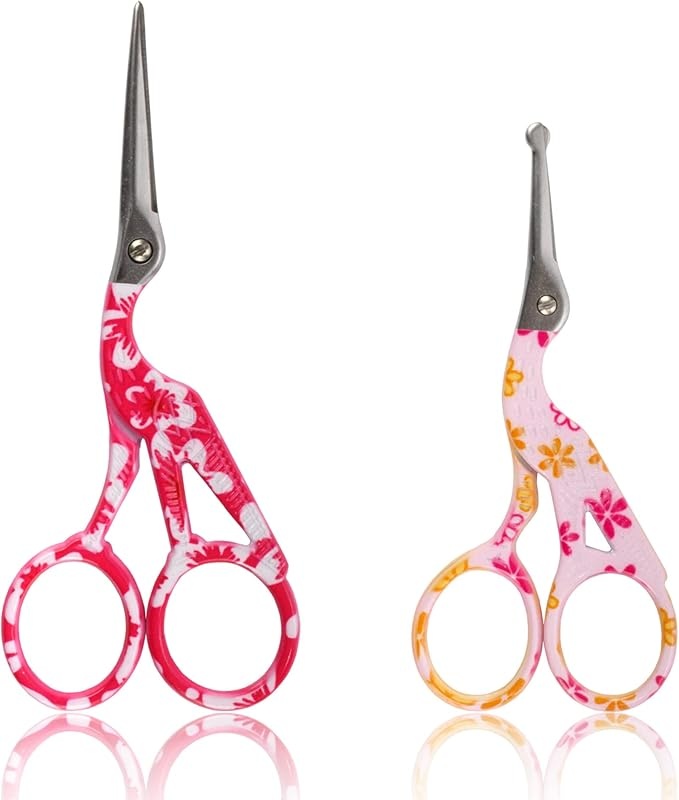
Stork Bird Rounded Safety Tip Embroidery Craft Stainless Steel Crane Scissors - Assortment B - 20 Pairs
About This 🦢CONTENTS 20 Stork Scissors 🦢DIMENSIONS 10 pairs of 3.5 inch (88.9mm) stork scissors and 10 pairs of and 4.5 inch (114.3mm) stork scissors. Blades are roughly 1 inch and 2.3 inches (25.4 and 58.4mm) long 🦢COMPOSITION Made from a colorful, high-quality, lasting stainless steel 🦢FEATURES Safety tips, won't poke or prick skin in delicate spots. Ergonomic, comfortable handles that work for left-handed and right-handed people alike 🦢USES Good for cutting most yarns and fabrics. Ideal for crewel, quilting, paper, photos, sewing, tailor, ribbon, embroidery, cross-stitch, needlepoint, and any other DIY crafting projects Overview Color : Assortment B Material : Stainless Steel,Steel Brand : BambooMN Blade Material : Stainless Steel Style : Stork
Brand: BambooMN
Category: Arts & Entertainment > Hobbies & Creative Arts > Arts & Crafts > Art & Crafting Tools > Craft Cutting & Embossing Tools > Craft & Office Scissors > Fabric Scissors